Book of Common Prayer (1559)

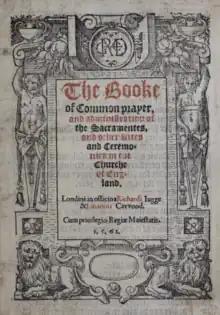
Title page of a 1562 Jugge and Cawood printing of the 1559 "Book of Common Prayer"

The 1559 Book of Common Prayer, also called the Elizabethan prayer book, is the third edition of the "Book of Common Prayer" and the text that served as an official liturgical book of the Church of England throughout the Elizabethan era.